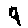
Label: 9